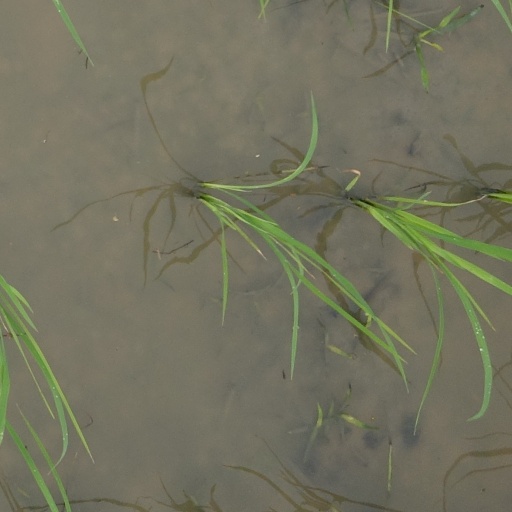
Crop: rice